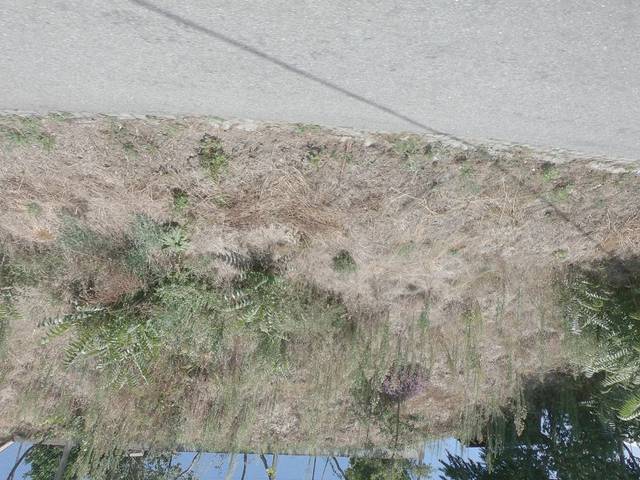
Region: Portugal
Coordinates: 41.256, -8.101